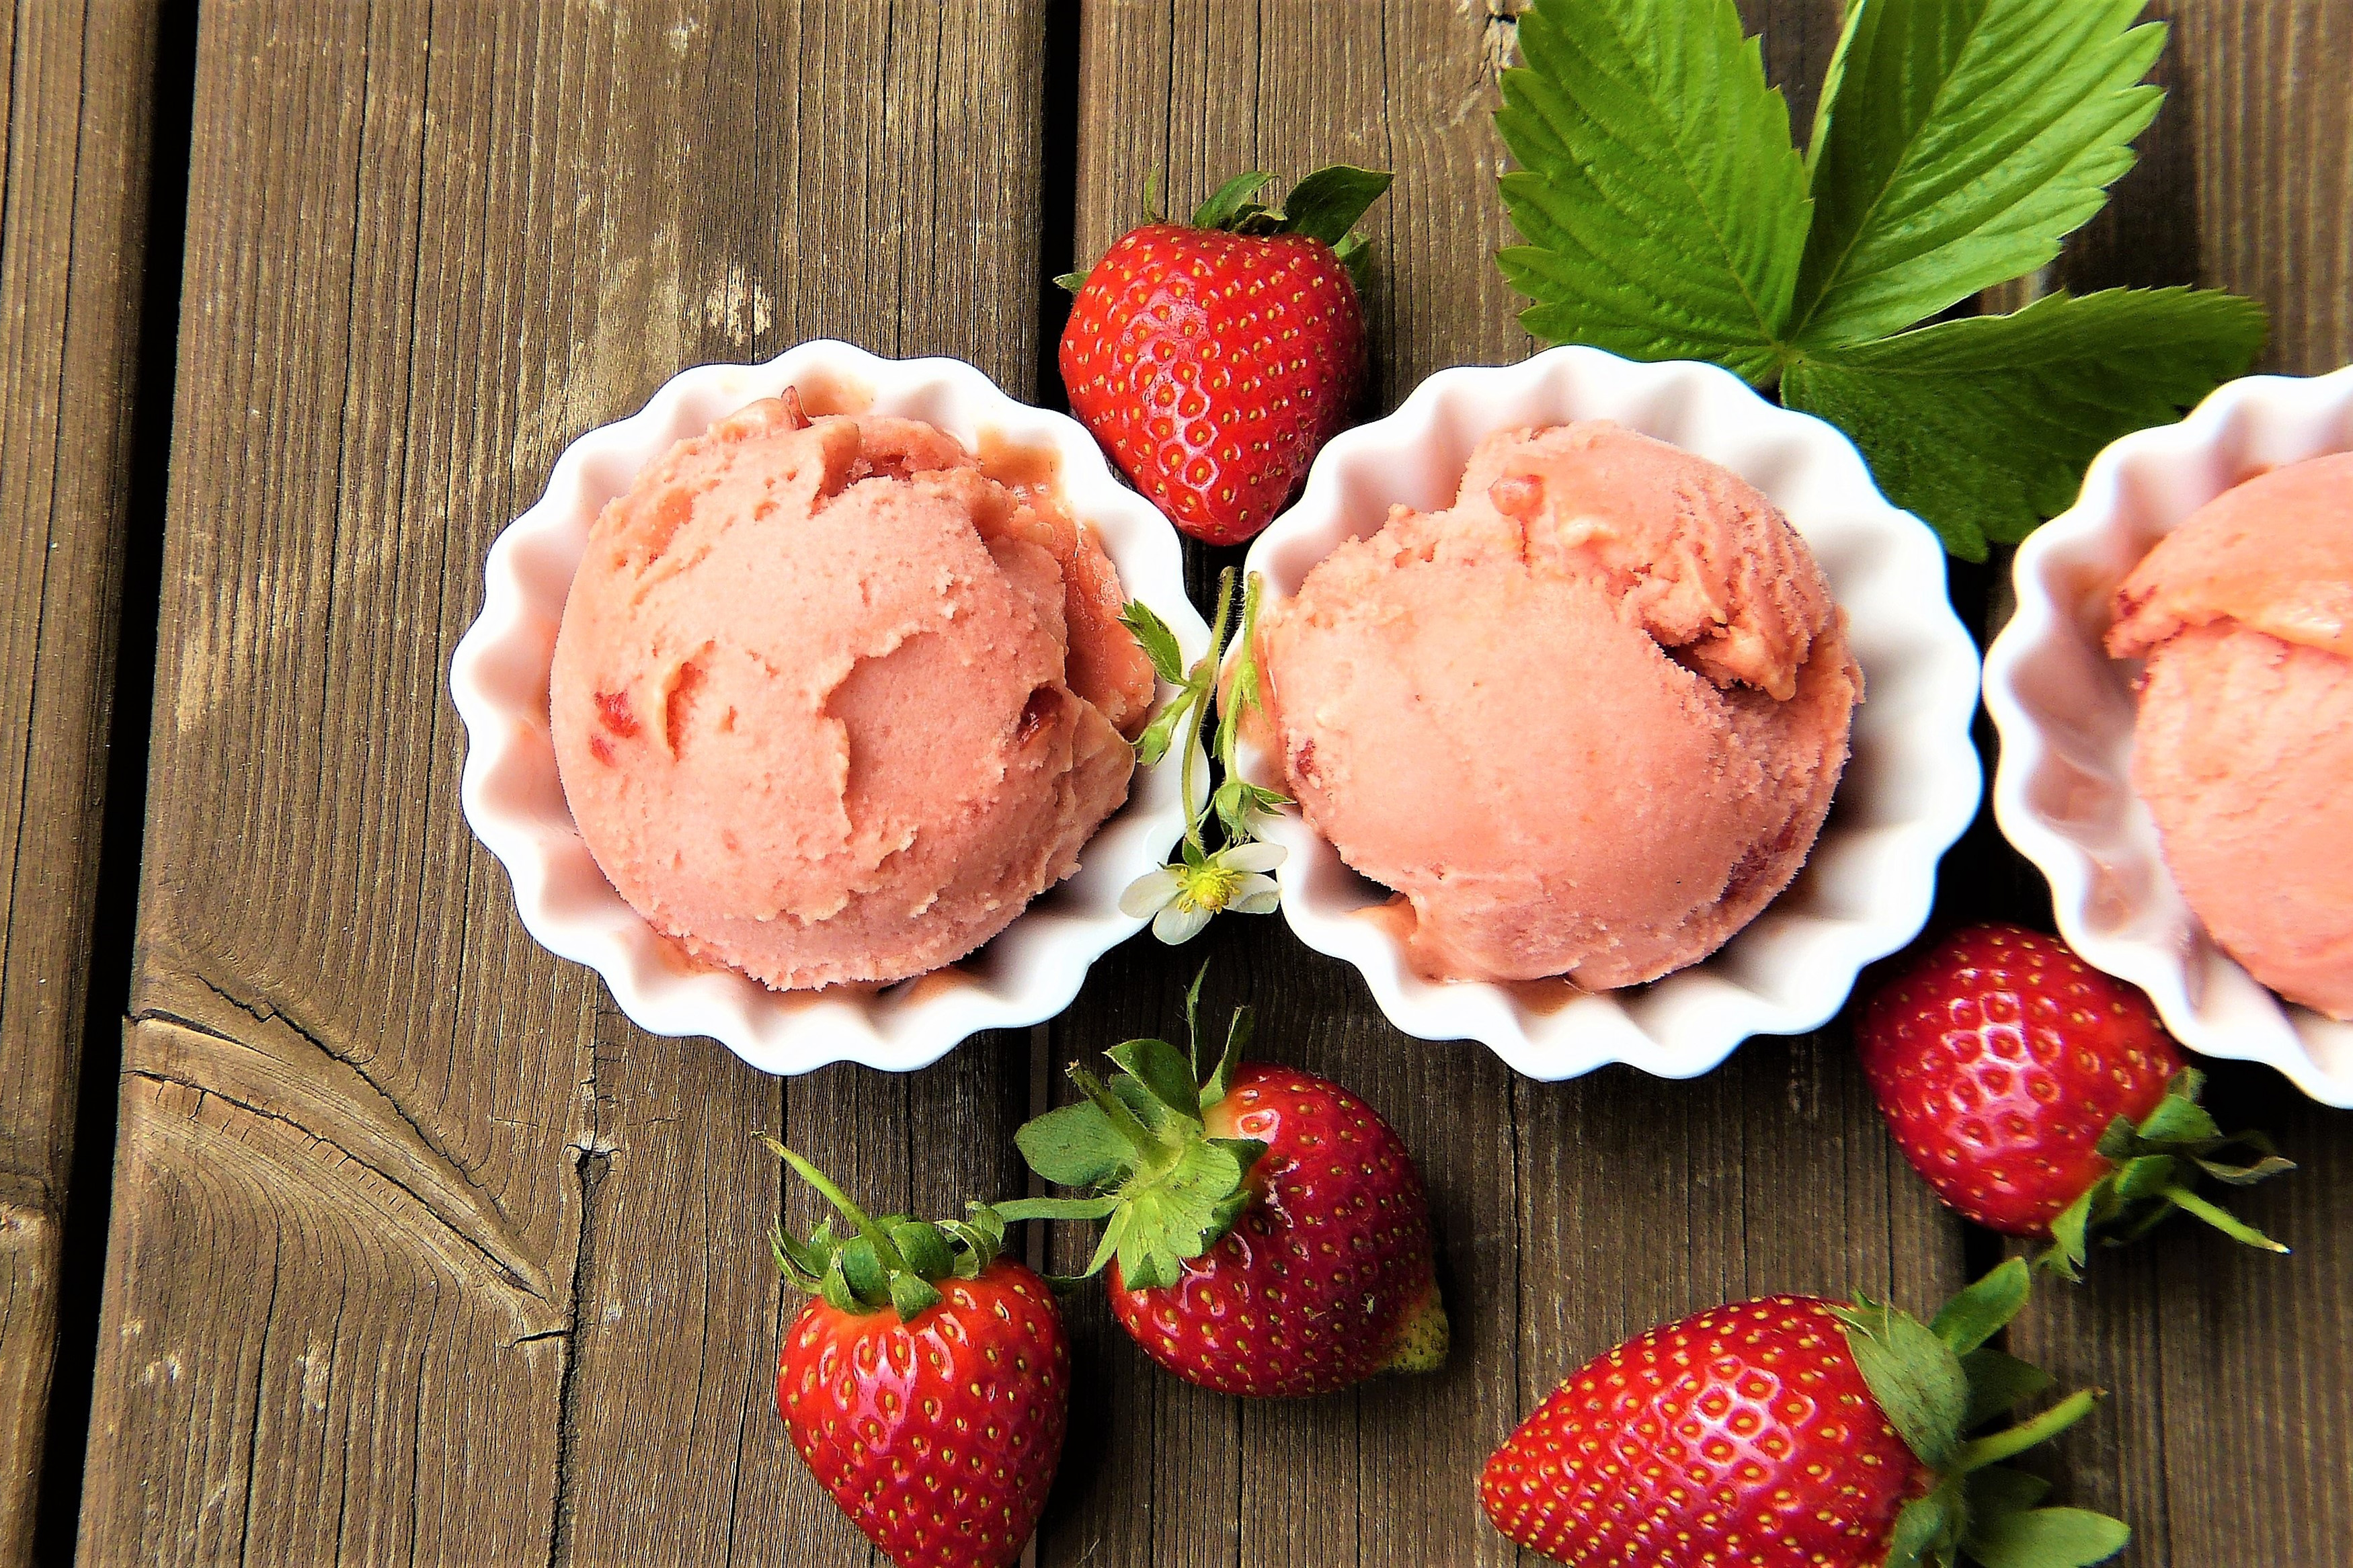
food, strawberry, strawberries, frozen dessert, sorbet, gelato, ice cream, berry, ingredient, cuisine, dessert, dish, fruit, sweetness, frozen yogurt, cream, dondurma, produce, plant, dairy, sorbetes, raspberry